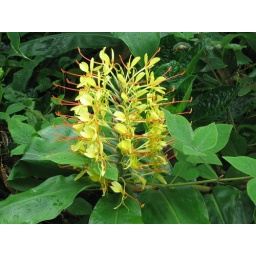
Ginger in cloud forest residential above Kona